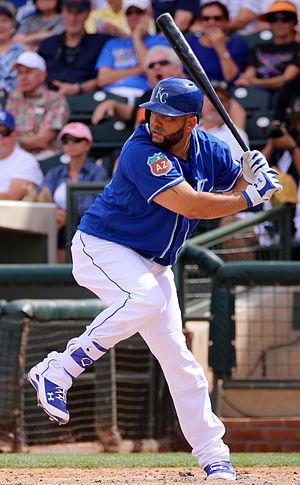
Kendrys Morales est un joueur de premier but et frappeur désigné évoluant avec les Athletics d'Oakland de la Ligue majeure de baseball.